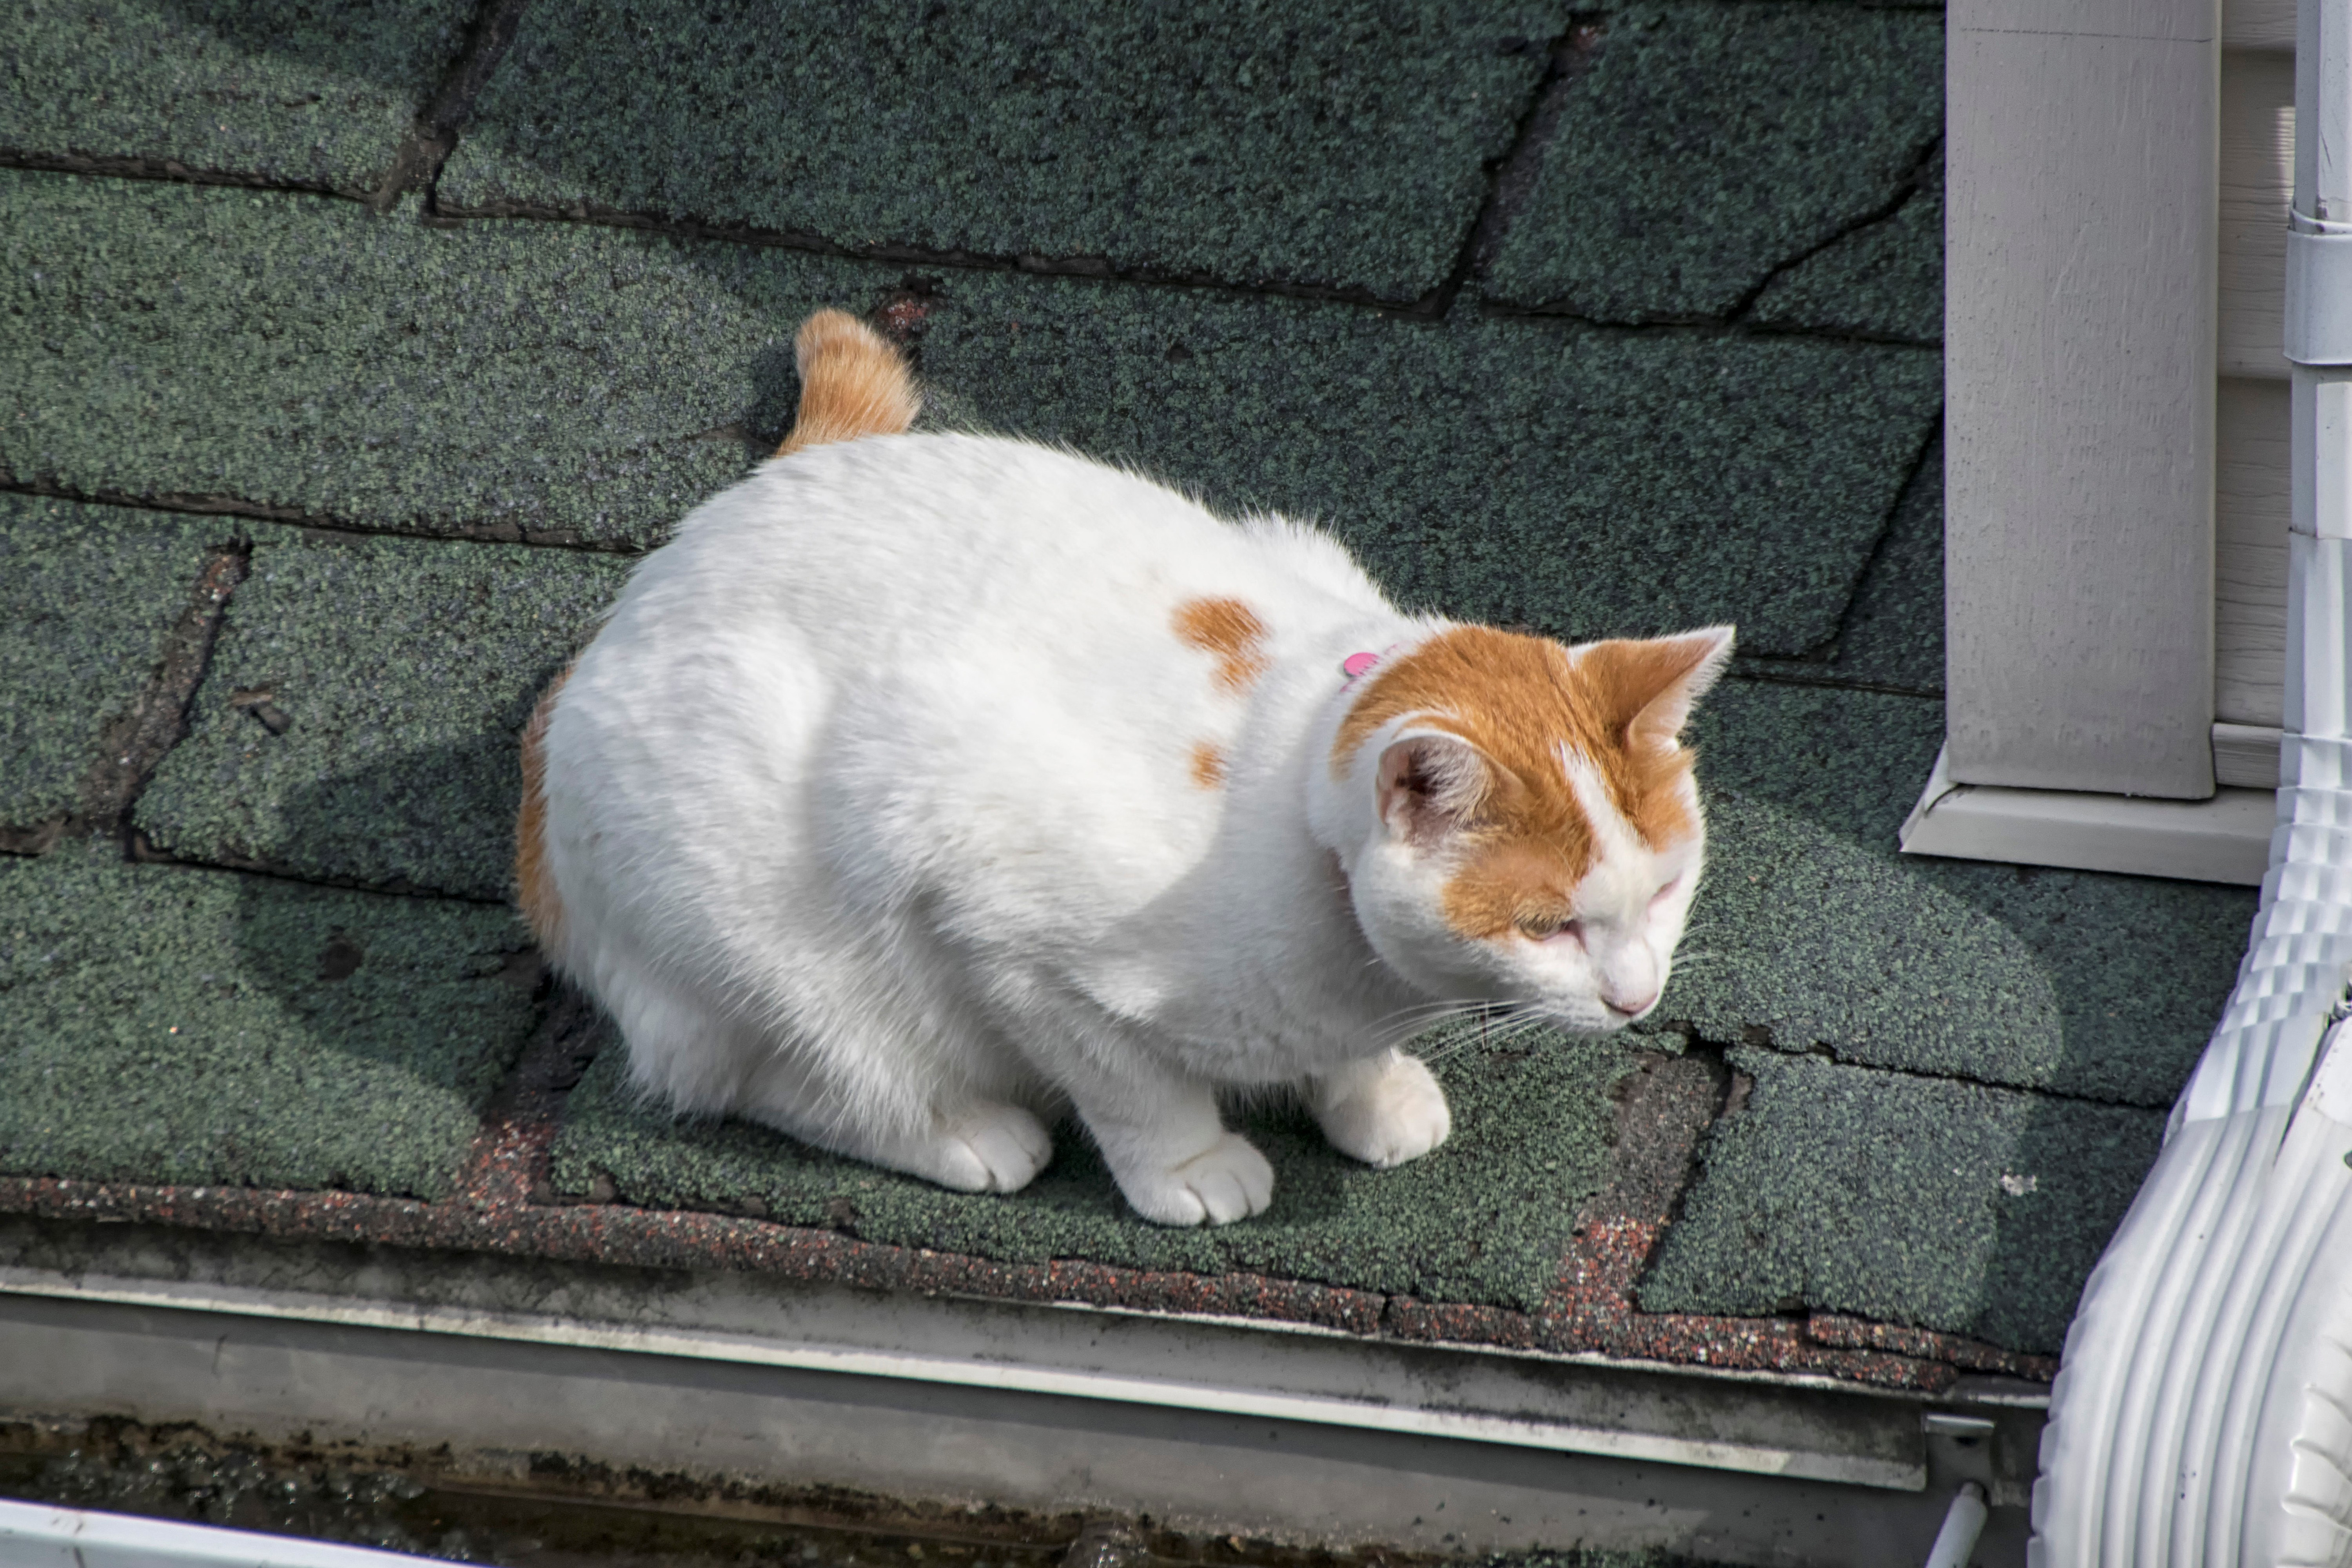
white, cat, mammal, whiskers, canada, vertebrate, chat, quebec, sherbrooke, small to medium sized cats, cat like mammal